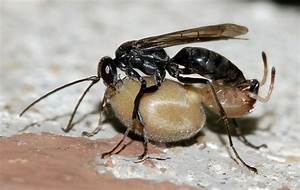
Label: ragno